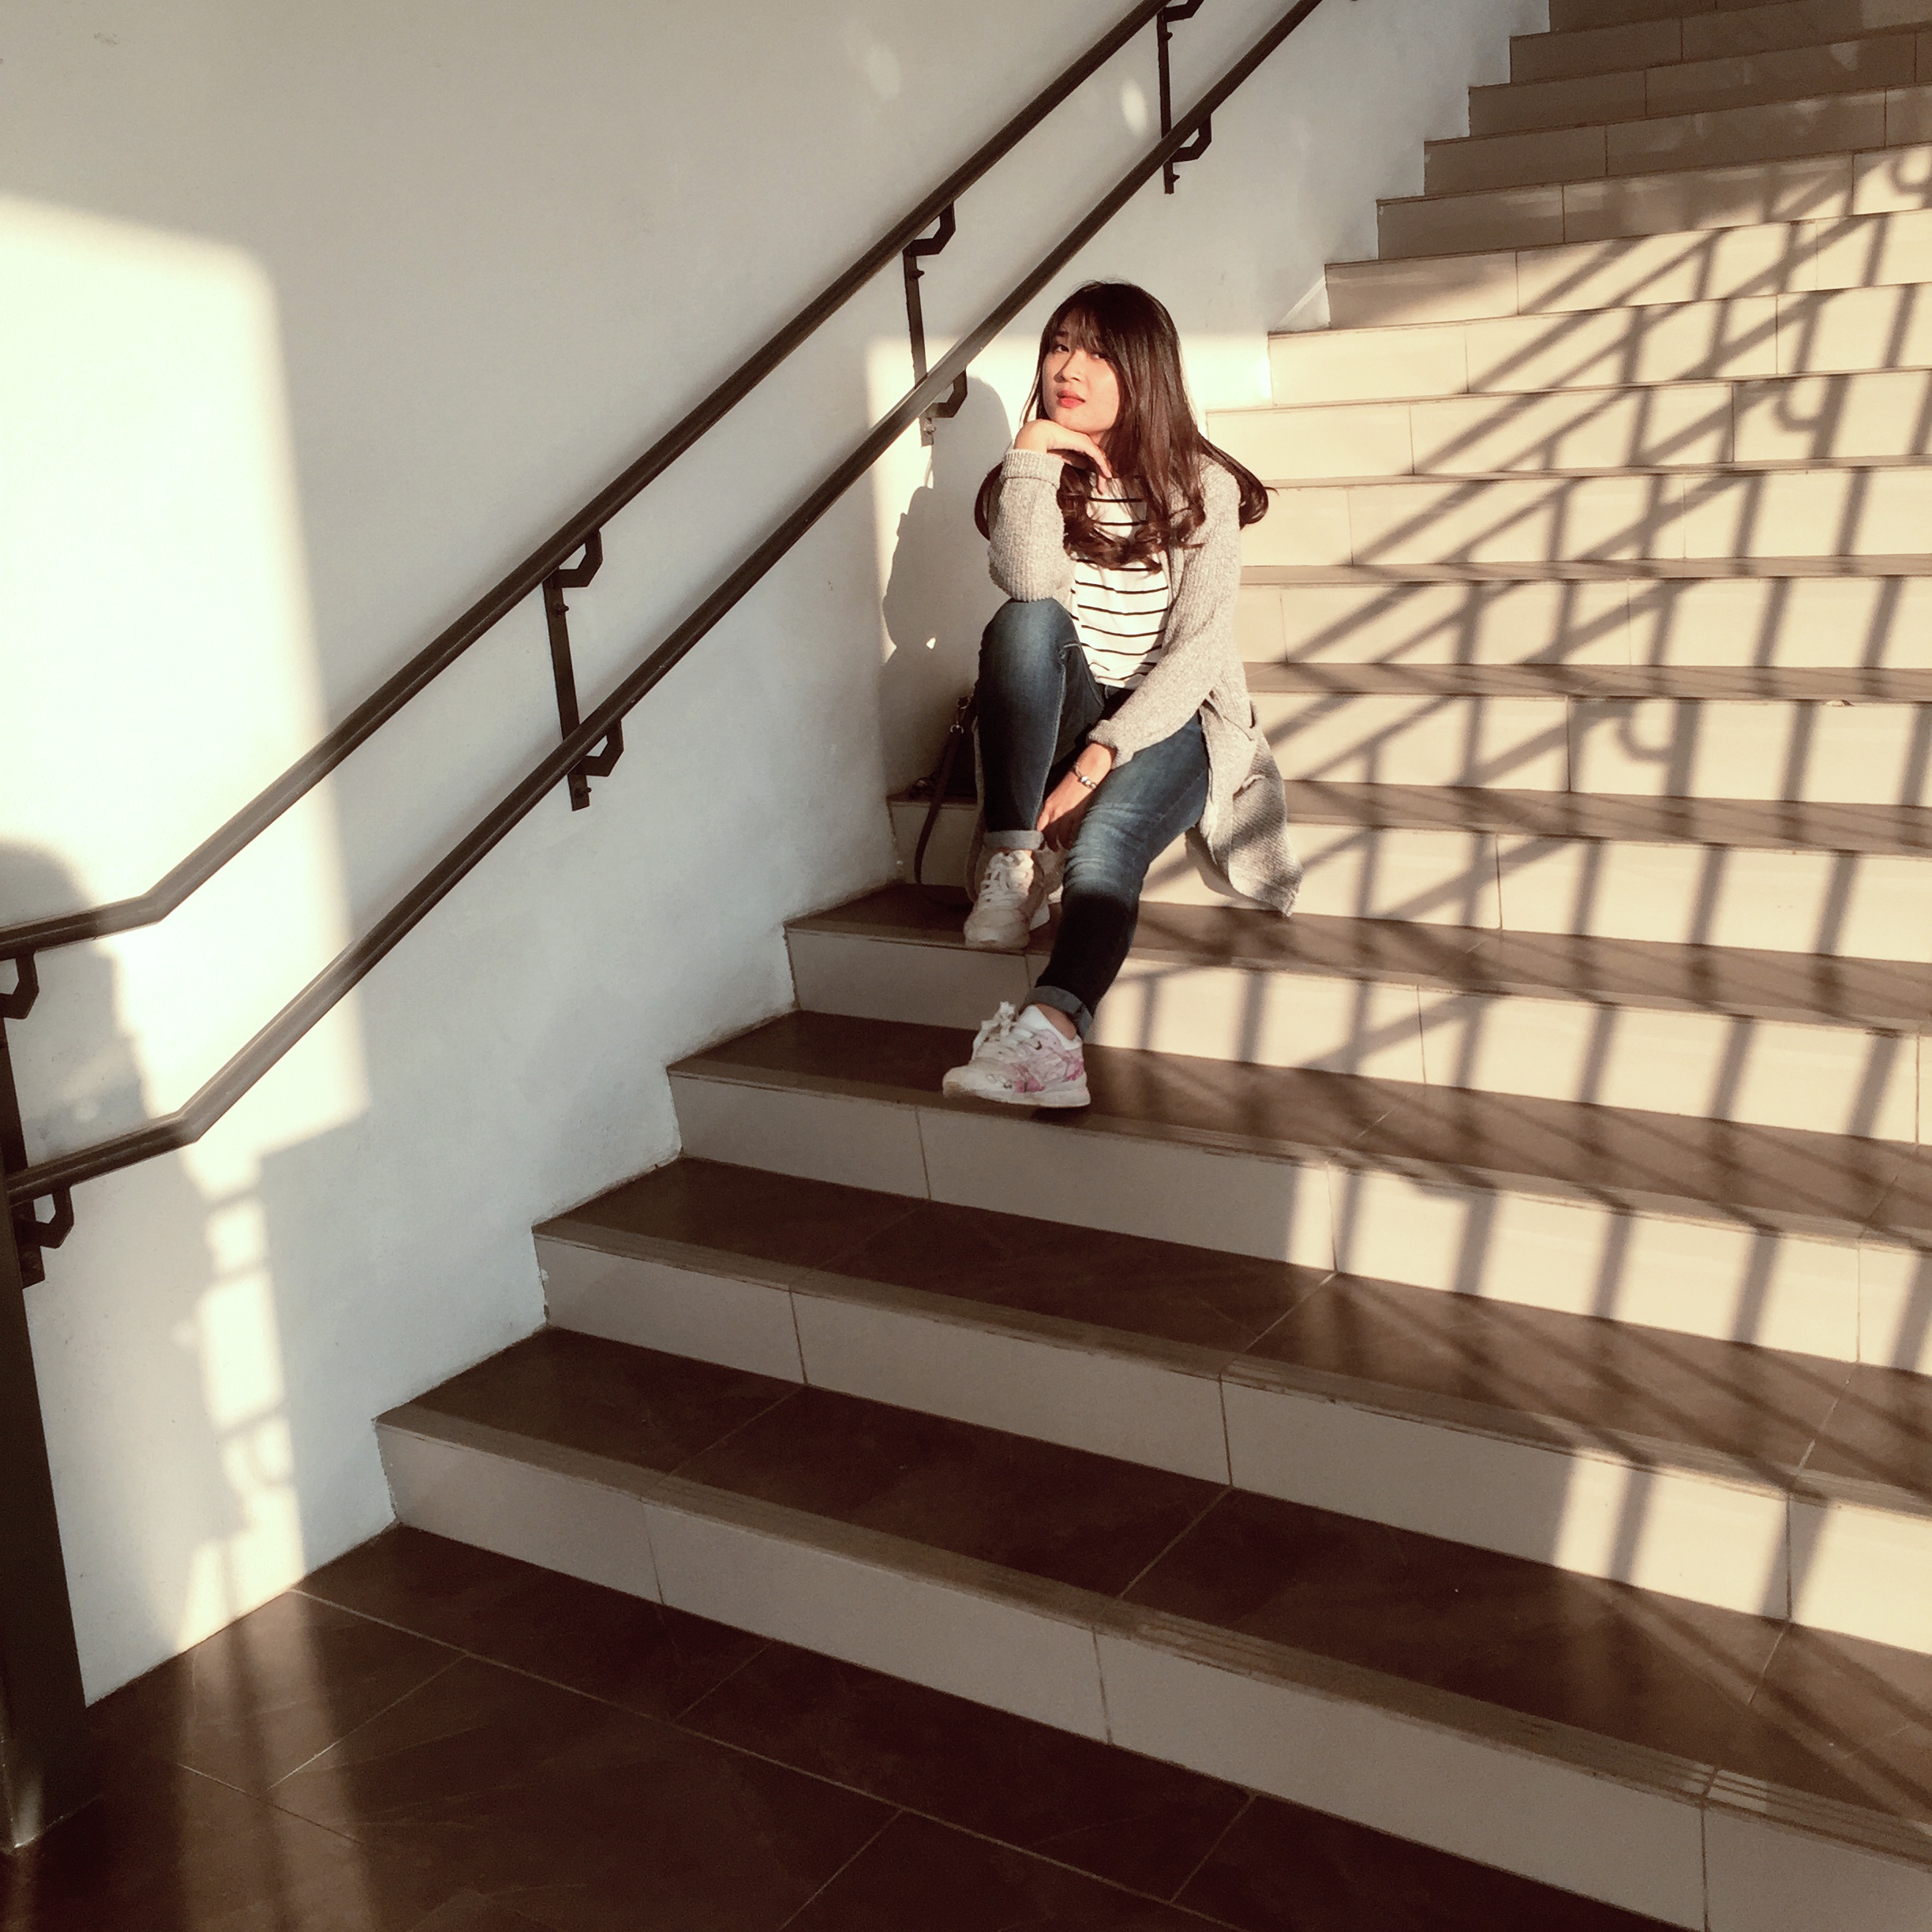
light, wood, white, floor, lighting, interior design, stairs, photograph, image, shape, flooring, window covering